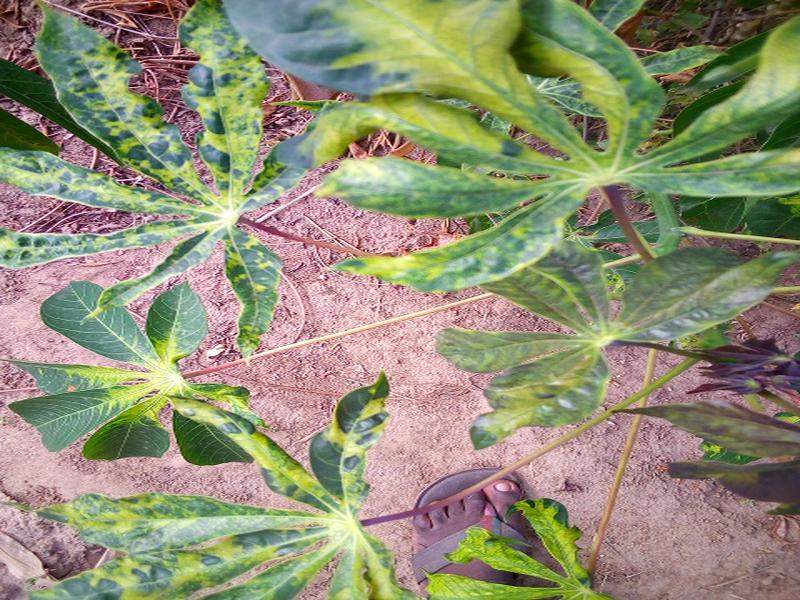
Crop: cassava
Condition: mosaic_disease